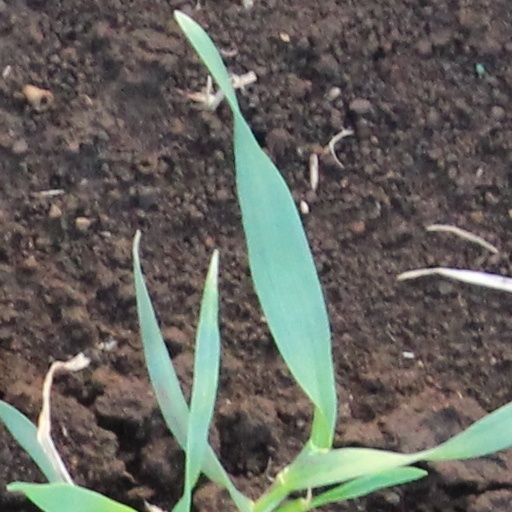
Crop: wheat